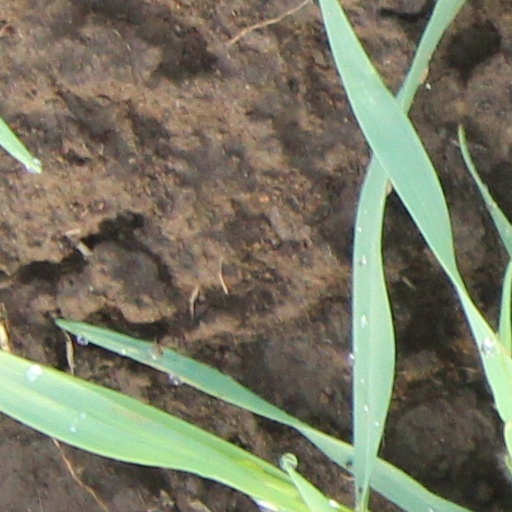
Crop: wheat